Bhaupur, Kanpur

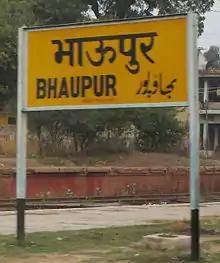
Bhaupur Railway Station nameplate

Bhaupur is a town in Kanpur Dehat district in the state of Uttar Pradesh, India.With World Bank funding development of Bhaupur Industrial Sector UPSIDC Amritsar-Kolkata dedicated freight corridor is being carried out.